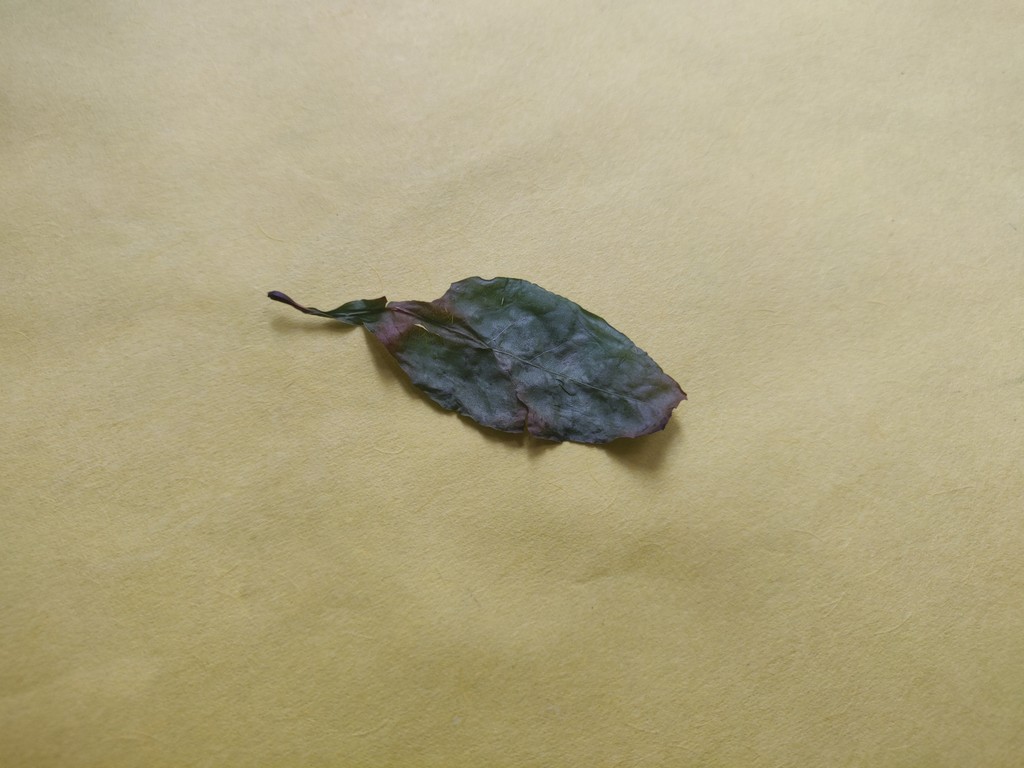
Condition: Dried
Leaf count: single
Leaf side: unknown